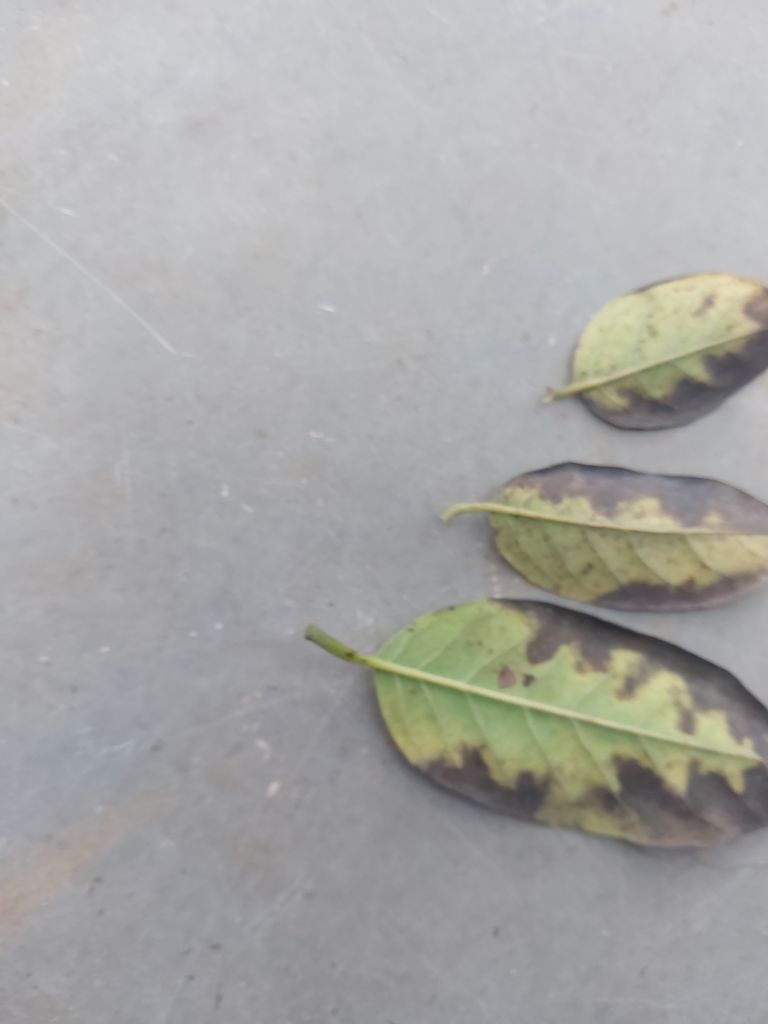
Disease label: Leaf spot on Leaves